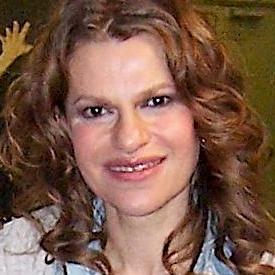
Age: 50